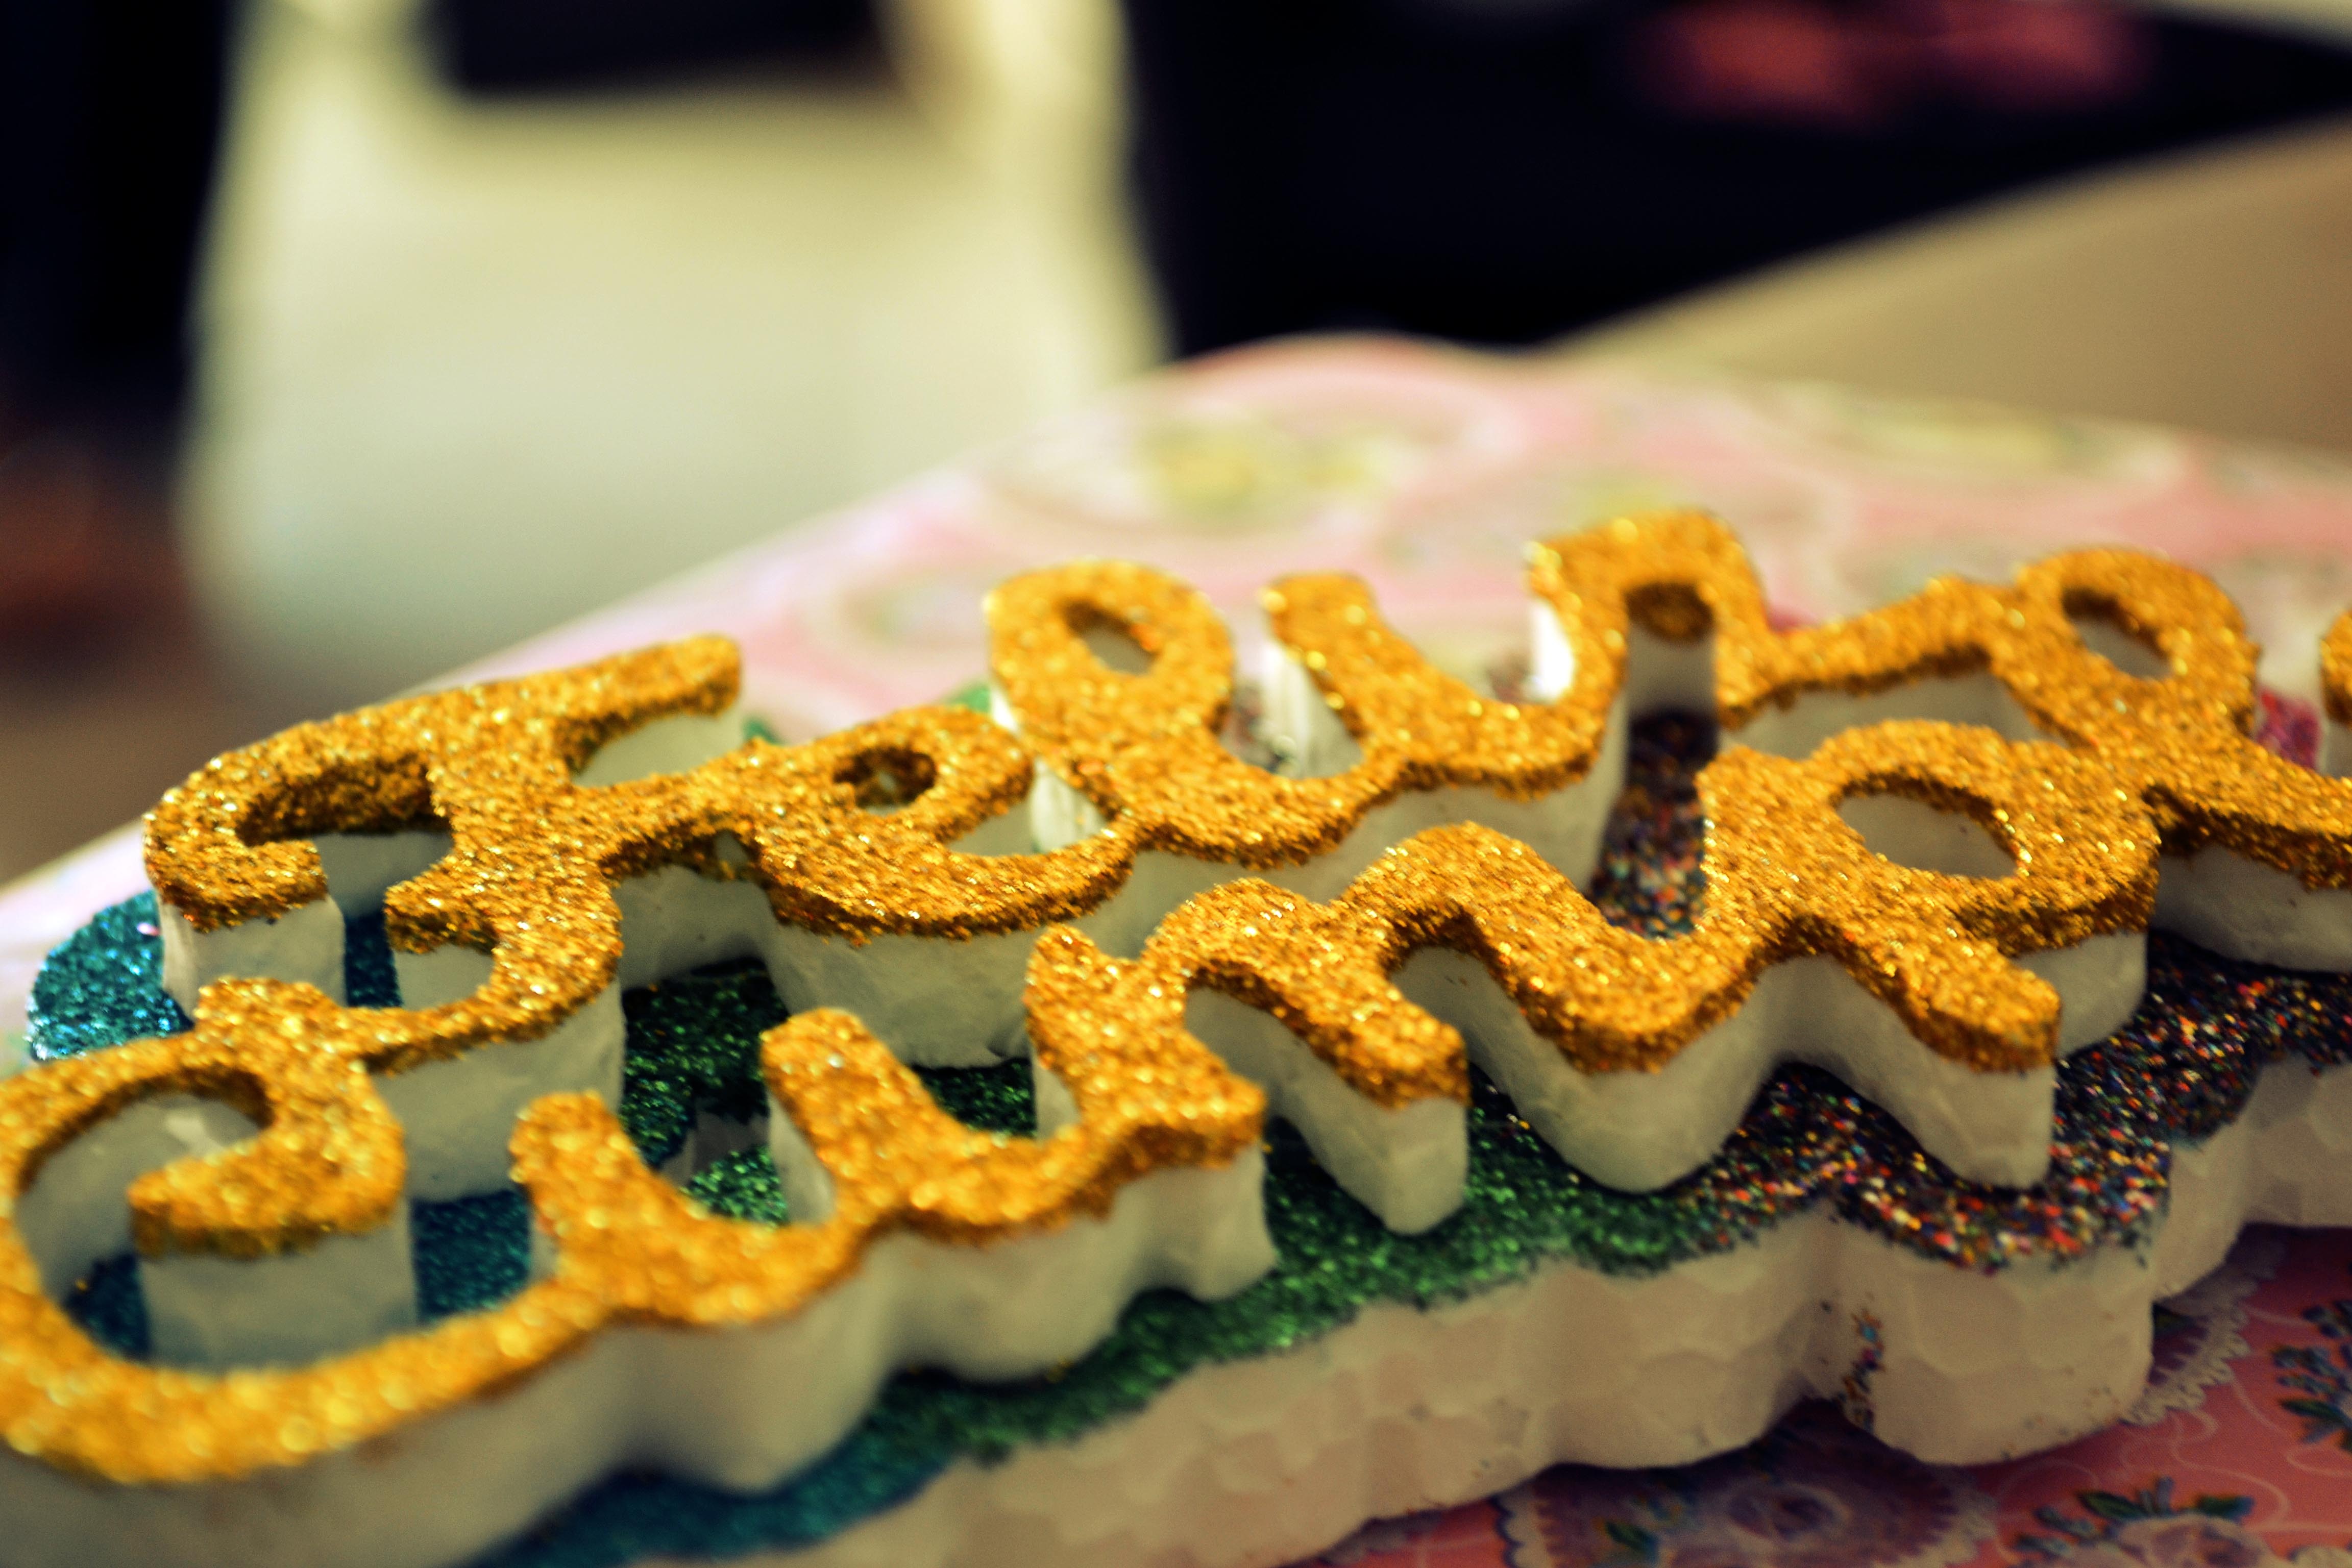
pattern, dish, food, baking, cookie, dessert, cuisine, cake, art, happy, icing, party, birthday, sweetness, brightness, baked goods, snack food, cookies and crackers